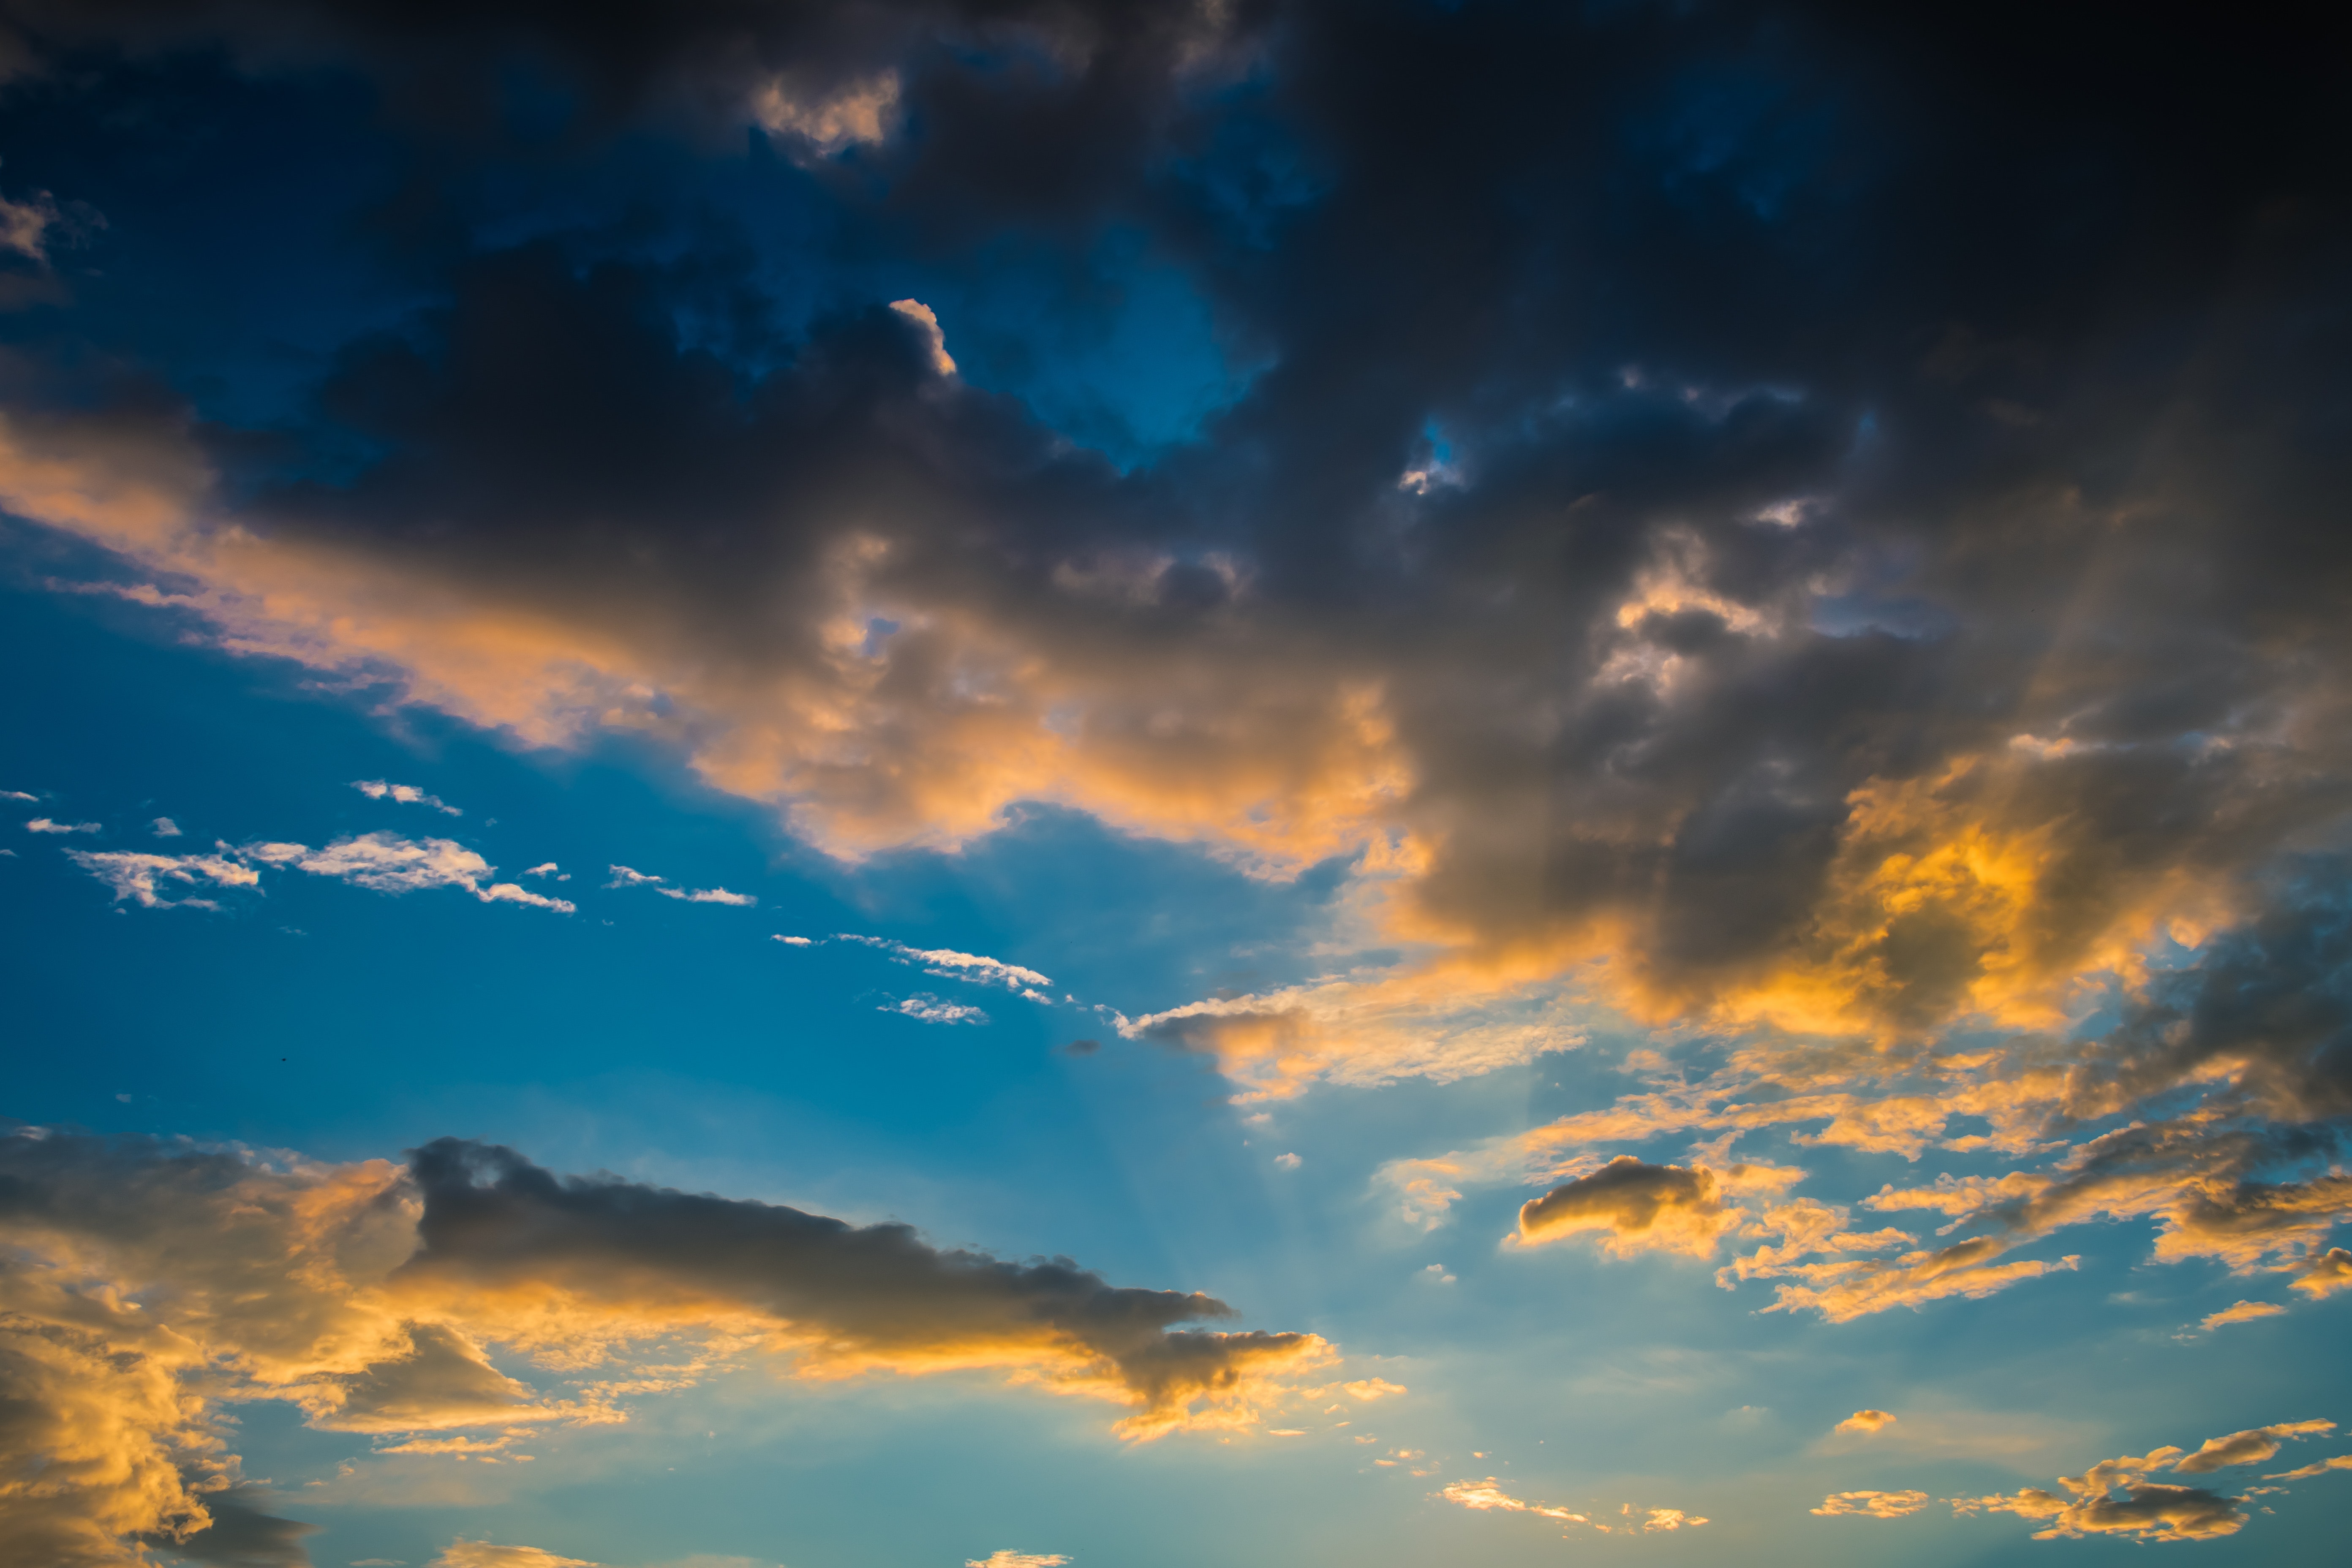
sky, cloud, blue, daytime, afterglow, atmosphere, cumulus, natural landscape, evening, light, morning, atmospheric phenomenon, horizon, sunset, sunlight, yellow, orange, azure, calm, meteorological phenomenon, dusk, sunrise, tree, landscape, sun, electric blue, dawn, sea